Marines

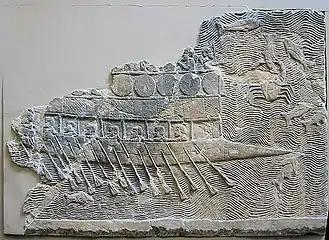
Assyrian bireme with visible marines

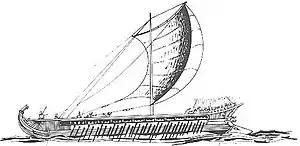
Ancient Greek trireme

In the early days of naval warfare, there was little distinction between sailors and soldiers on a warship. The oarsmen of Ancient Greek and Ancient Roman ships had to be capable of fighting the rowers of opposing ships hand-to-hand, though hoplites began appearing on Greek ships specifically for the boarding of enemy ships.